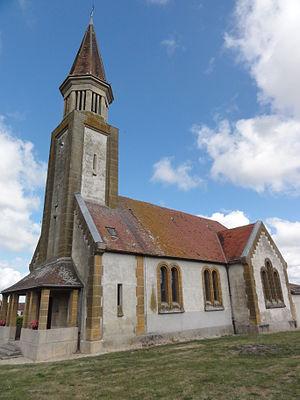
Proviseux-et-Plesnoy (Aisne) église de Proviseux
Proviseux-et-Plesnoy est une commune française située dans le département de l'Aisne, en région Hauts-de-France.